Tropical geography

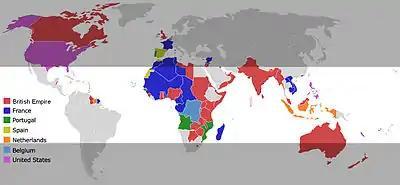
Map showing the colonial statuses of the world in 1945 with the intertropical zone highlighted.

Tropical geography refers to the study of places and people in the tropics. When it first emerged as a discipline, tropical geography was closely associated with imperialism and colonial expansion of the European empires as contributing scholars tended to portray the tropical places as "primitive" and people "uncivilised" and "inferior". A wide range of subjects has been discussed within the sub-field during late 18th to early 20th century including zoology, climatology, geomorphology, economics and cultural studies.